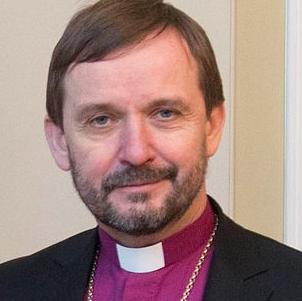
Age: 56